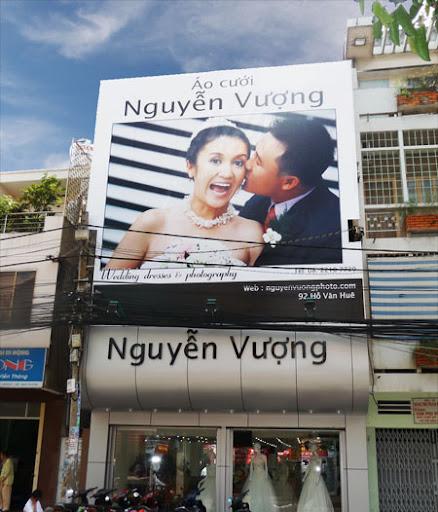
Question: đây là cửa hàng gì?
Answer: đây là cửa hàng áo cưới